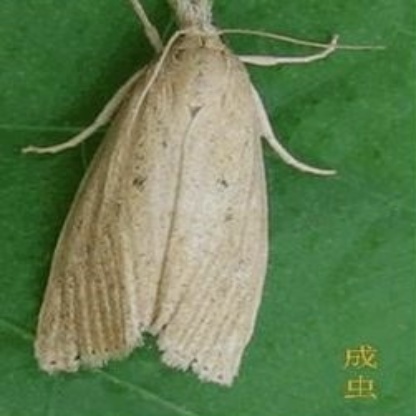
Nhãn: Sâu đục thân (Sọc nâu )( Chilo suppressalis )